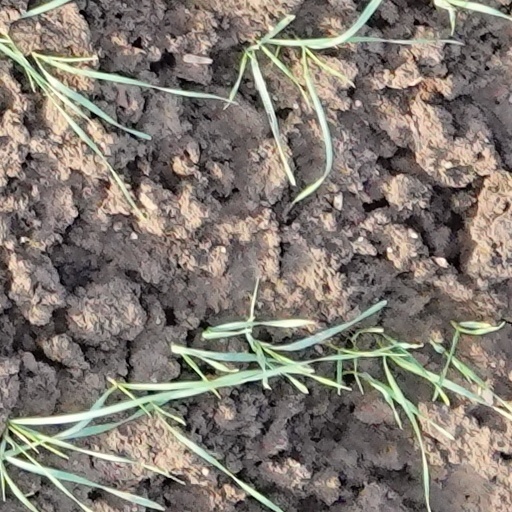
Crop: wheat